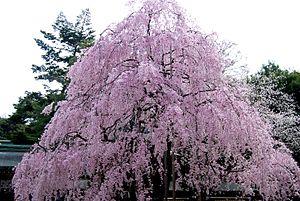
L'Ōkunitama-jinja est un sanctuaire shinto situé à Fuchū, dans l'agglomération de Tokyo, au Japon.